John G. Downey

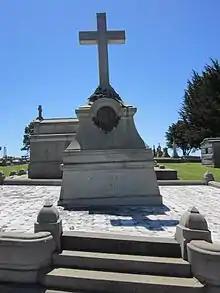
Downey's grave at Holy Cross

In 1883, Downey and his wife, Maria Jesus Guirado, the daughter of a prominent Mexican gentleman of Sonora, were involved in a train accident at Tehachapi Pass, when their train plunged into a ravine. A porter pulled Downey from the burning wreckage, but his wife's charred body was misidentified and taken to San Francisco for burial. Later her remains were correctly identified and she was re-buried at Old Calvary Cemetery in Los Angeles. "Nervous shock" (today called post-traumatic stress disorder) affected Downey for the rest of his life.